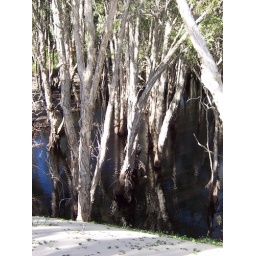
trees growing in the lagoon behind the campsite behind the sand dunes